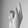
ASL letter: K